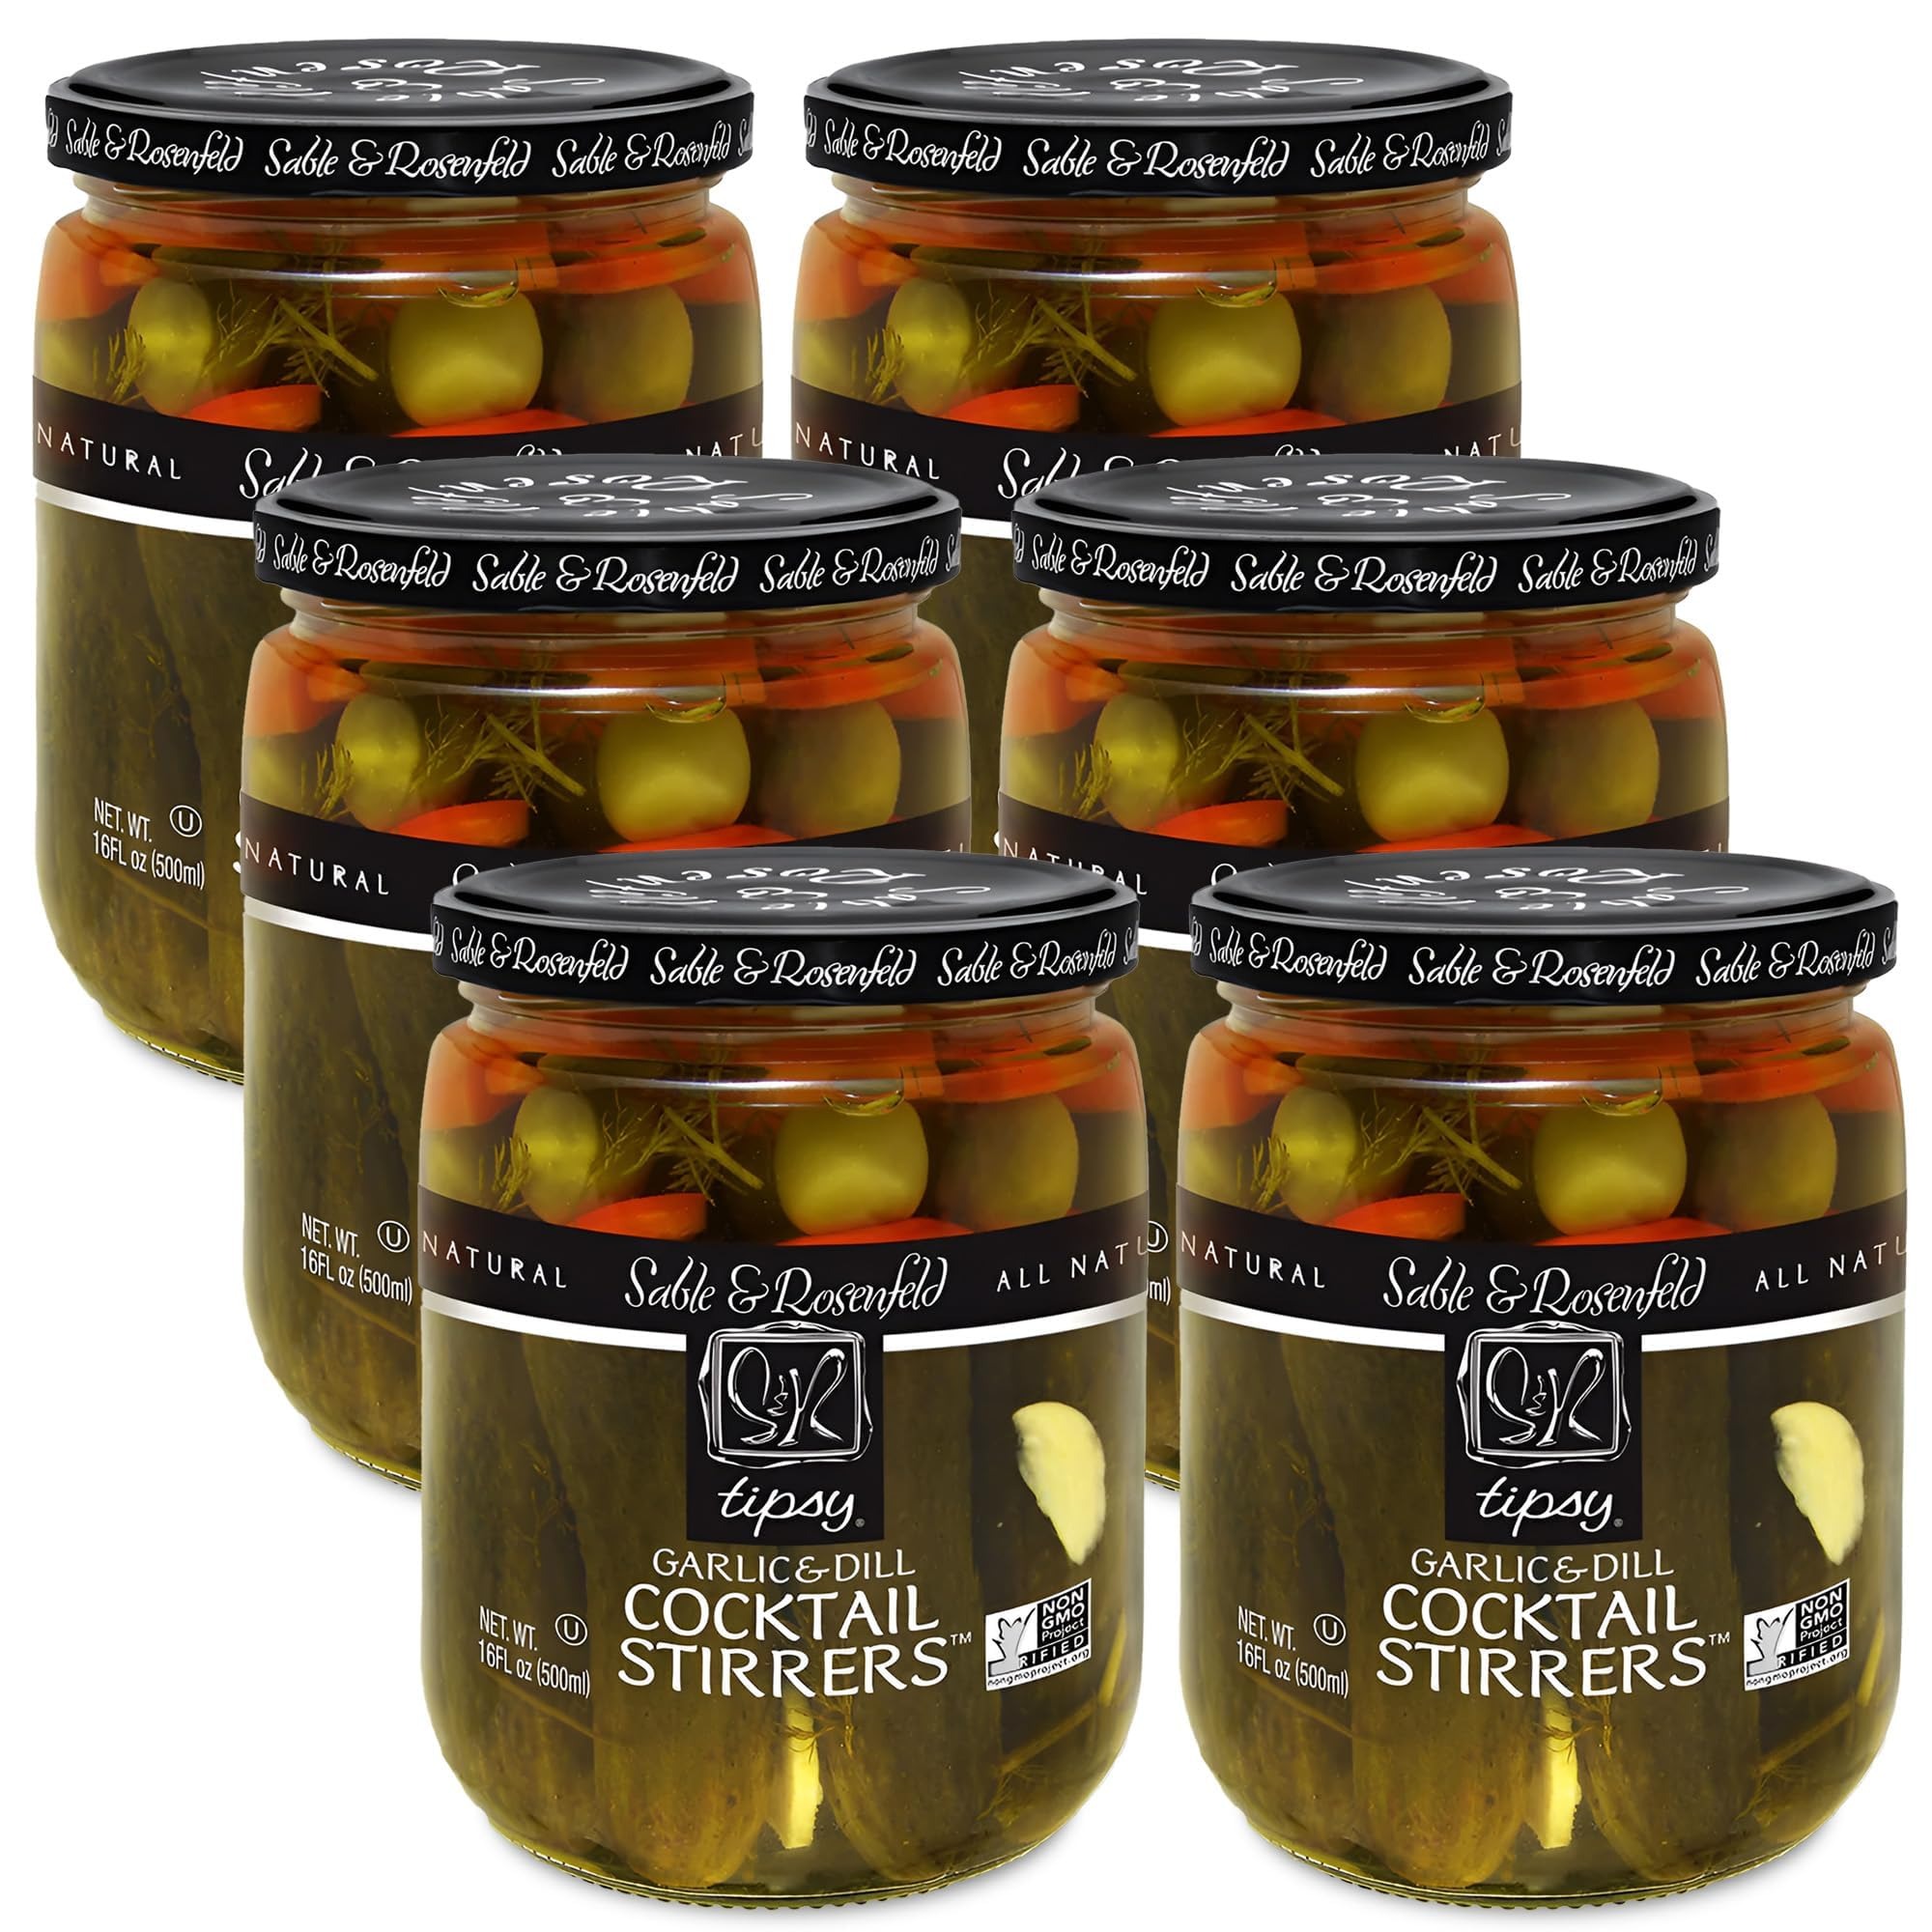
Item Name: Garlic and Dill Cocktail Stirrers - Pickles, Green Olives, Red Bell Peppers, Carrots Pickled Vegetables for Cocktail Garnish, Martinis, Bloody Mary Condiments - Sable and Rosenfeld, 16 Fl oz (Pack 6)
Bullet Point 1: THE PERFECT STIRRER - Each hand-packed skewer is made with a crunchy pickle, a green olive, a slice of red bell pepper, and a sliver of carrot bathed in a subtle brine with just a hint of garlic and dill.
Bullet Point 2: FLAVORFUL BITE - These cocktail stirrers are all-natural, fat-free, non-GMO, gluten-free, and kosher and provide a satisfying texture and a burst of flavor that enhances the taste of your favorite Martini, Bloody Mary, Caesar, or cocktail.
Bullet Point 3: QUICK HORS D'OEUVRE SOLUTION - Cocktail Stirrers from Sable & Rosenfeld offer a convenient and quick way to elevate your hors d'oeuvre game. Simply add these flavorful skewers to your appetizers, Bloody Mary bar, or cocktail garnish tray for an instant gourmet touch.
Bullet Point 4: VERSATILE - These Stirrers cater to a variety of uses. Impress your guests with this unique garnish in Bloody Marys, Martinis, or your favorite cocktail. Use them as a condiment for your signature sandwich or charcuterie plate, or pair them with smoked deli meats.
Bullet Point 5: IDEAL FOR VARIOUS OCCASIONS - If you're hosting a brunch, cocktail party, or a casual get-together, Sable & Rosenfeld Cocktail Stirrers are the perfect choice to elevate your appetizer game and make your event memorable.
Bullet Point 6: GOURMET ENTERTAINING - With more than 50 products, including mustards, sauces, bruschettas, “Tipsy” cocktail garnishes, Tipsy Tapas, and more! We focus on producing products that are all-natural, non-GMO certified, and aim for simple and elegant entertaining.
Bullet Point 7: WOMEN-OWNED - In 1970, Sable & Rosenfeld was co-founded by President Myra Sable and her friend and former partner, Carol Rosenfeld. Within this 50-year span, Sable & Rosenfeld has grown to be a successful company servicing the production and sales distribution of gourmet products throughout the United States and Canada.
Bullet Point 8: OVER 50 YEARS OF GOURMET SUCCESS - At Sable & Rosenfeld we have been serving award-winning gourmet products since 1970. We are proud of our heritage of 50 years and still going strong.
Bullet Point 9: OUR MISSION - What began as a love for cooking has grown into one of Canada's most successful, privately-owned gourmet food companies. Our mission today, and since our very beginning, is to provide our customers with high-quality, zestfully delicious, and easy-to-use condiments for everyday living.
Bullet Point 10: VISIT SABLE & ROSENFELD STOREFRONT - Peruse our Storefront to find Sable & Rosenfeld products made with the freshest ingredients. Many are Kosher, non-GMO, gluten-free, and all-natural.
Product Description: Sable & Rosenfeld Tipsy Cocktail Stirrers bring a perfect fusion of crunch and flavor to your cocktails and appetizers. Each hand-packed skewer features a crisp pickle, green olive, red bell pepper slice, and a sliver of carrot, all bathed in a subtle brine with hints of garlic and dill. These unique garnishes are designed to elevate your Bloody Mary Bar, Martinis, or cocktail garnish tray, adding a flavorful twist that’s sure to impress. Beyond cocktails, these versatile stirrers make the perfect condiment for sandwiches, charcuterie boards, or paired with smoked deli meats, offering an instant gourmet touch to any occasion. Sable & Rosenfeld Tipsy Cocktail Stirrers come conveniently pre-made and ready to serve, saving you time and effort in the kitchen. Each skewer is hand-packed and thoughtfully assembled with crunchy pickles, cocktail olives, bell peppers, and carrots, offering an instant, no-prep garnish for cocktails or appetizers. Simply open the jar and elevate your entertaining with these gourmet stirrers—perfect for adding a creative and flavorful touch without the hassle. Tipsy Cocktail Stirrers not only enhance the presentation of your drinks, but they also bring a satisfying burst of flavor to every bite. The combination of garlic and dill in the brine complements the fresh, vibrant ingredients on each skewer, making them a standout addition to your appetizers. Whether you're hosting a casual gathering or an elegant soirée, these stirrers offer a quick and easy way to add a gourmet flair to your menu, transforming simple dishes and cocktails into memorable culinary experiences.
Value: 96.0
Unit: Fl Oz

Price: 61.13